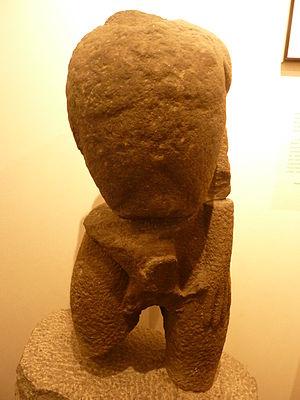
Plougastel-Daoulas
Le musée de la Fraise et du Patrimoine est un musée associatif, consacré au patrimoine local. Il est situé dans le centre-ville Plougastel-Daoulas dans le Finistère.
Plougastel-Daoulas est une ville du département du Finistère, dans la région Bretagne, en France. Ses habitants sont appelés les Plougastels et pour les femmes, on utilise le mot breton Plougastellenn.